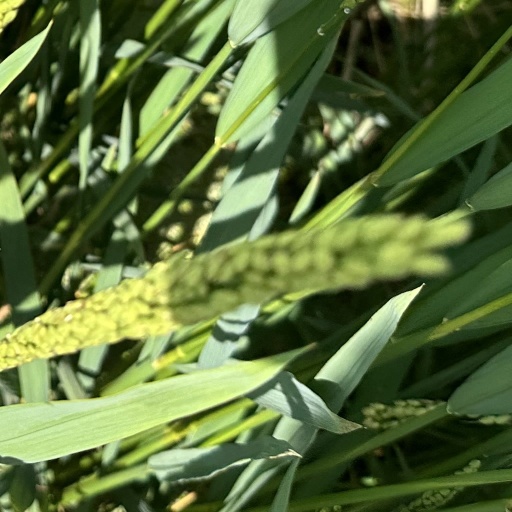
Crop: rice